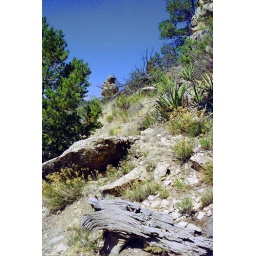
The rim of the canyon is 6690 feet above sea level. The floor of the canyon is 350 feet lower.